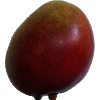
Label: red_mango